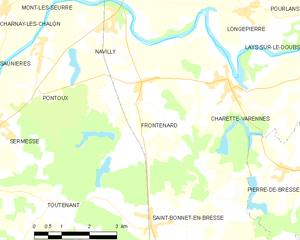
Carte des communes françaises